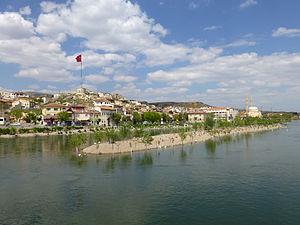
La ville d'Avanos au bord du fleuve Kızılırmak (Cappadoce, Turquie)
Le Kızılırmak est un fleuve d'Anatolie qui se jette dans la mer Noire. Avec ses 1 150 km, il s'agit du plus long fleuve de Turquie. Il n'est pas navigable mais représente une importante source d'énergie hydroélectrique.